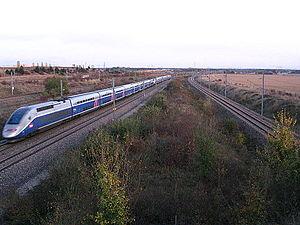
Un TGV à la bifurcation ferroviaire connue sous le nom de bifurcation de Crisenoy, en Seine-et-Marne, France, sur la LGV Sud-Est.